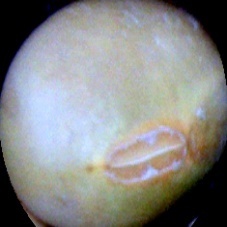
Label: Immature